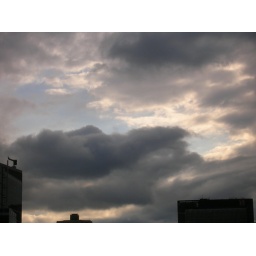
Storm clouds breaking up over roof tops.